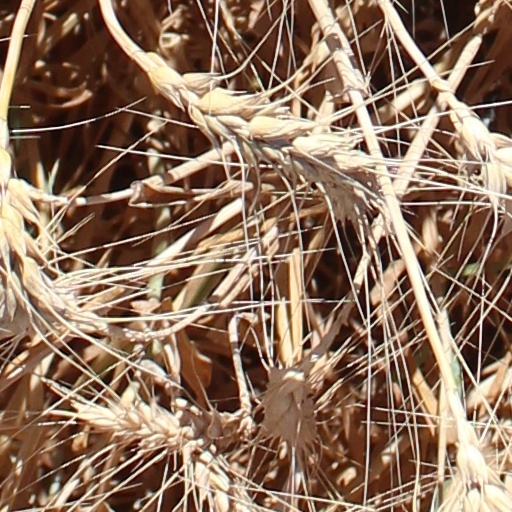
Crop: wheat